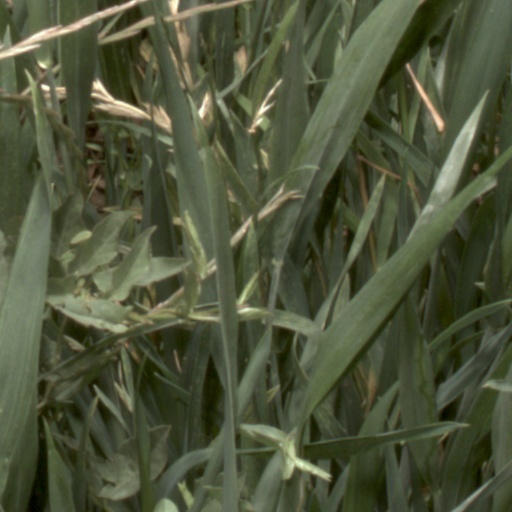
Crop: wheat